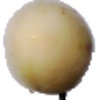
Label: Pepino 1